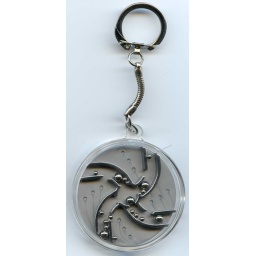
A flat ball puzzle. Need to put silver balls in the holes.